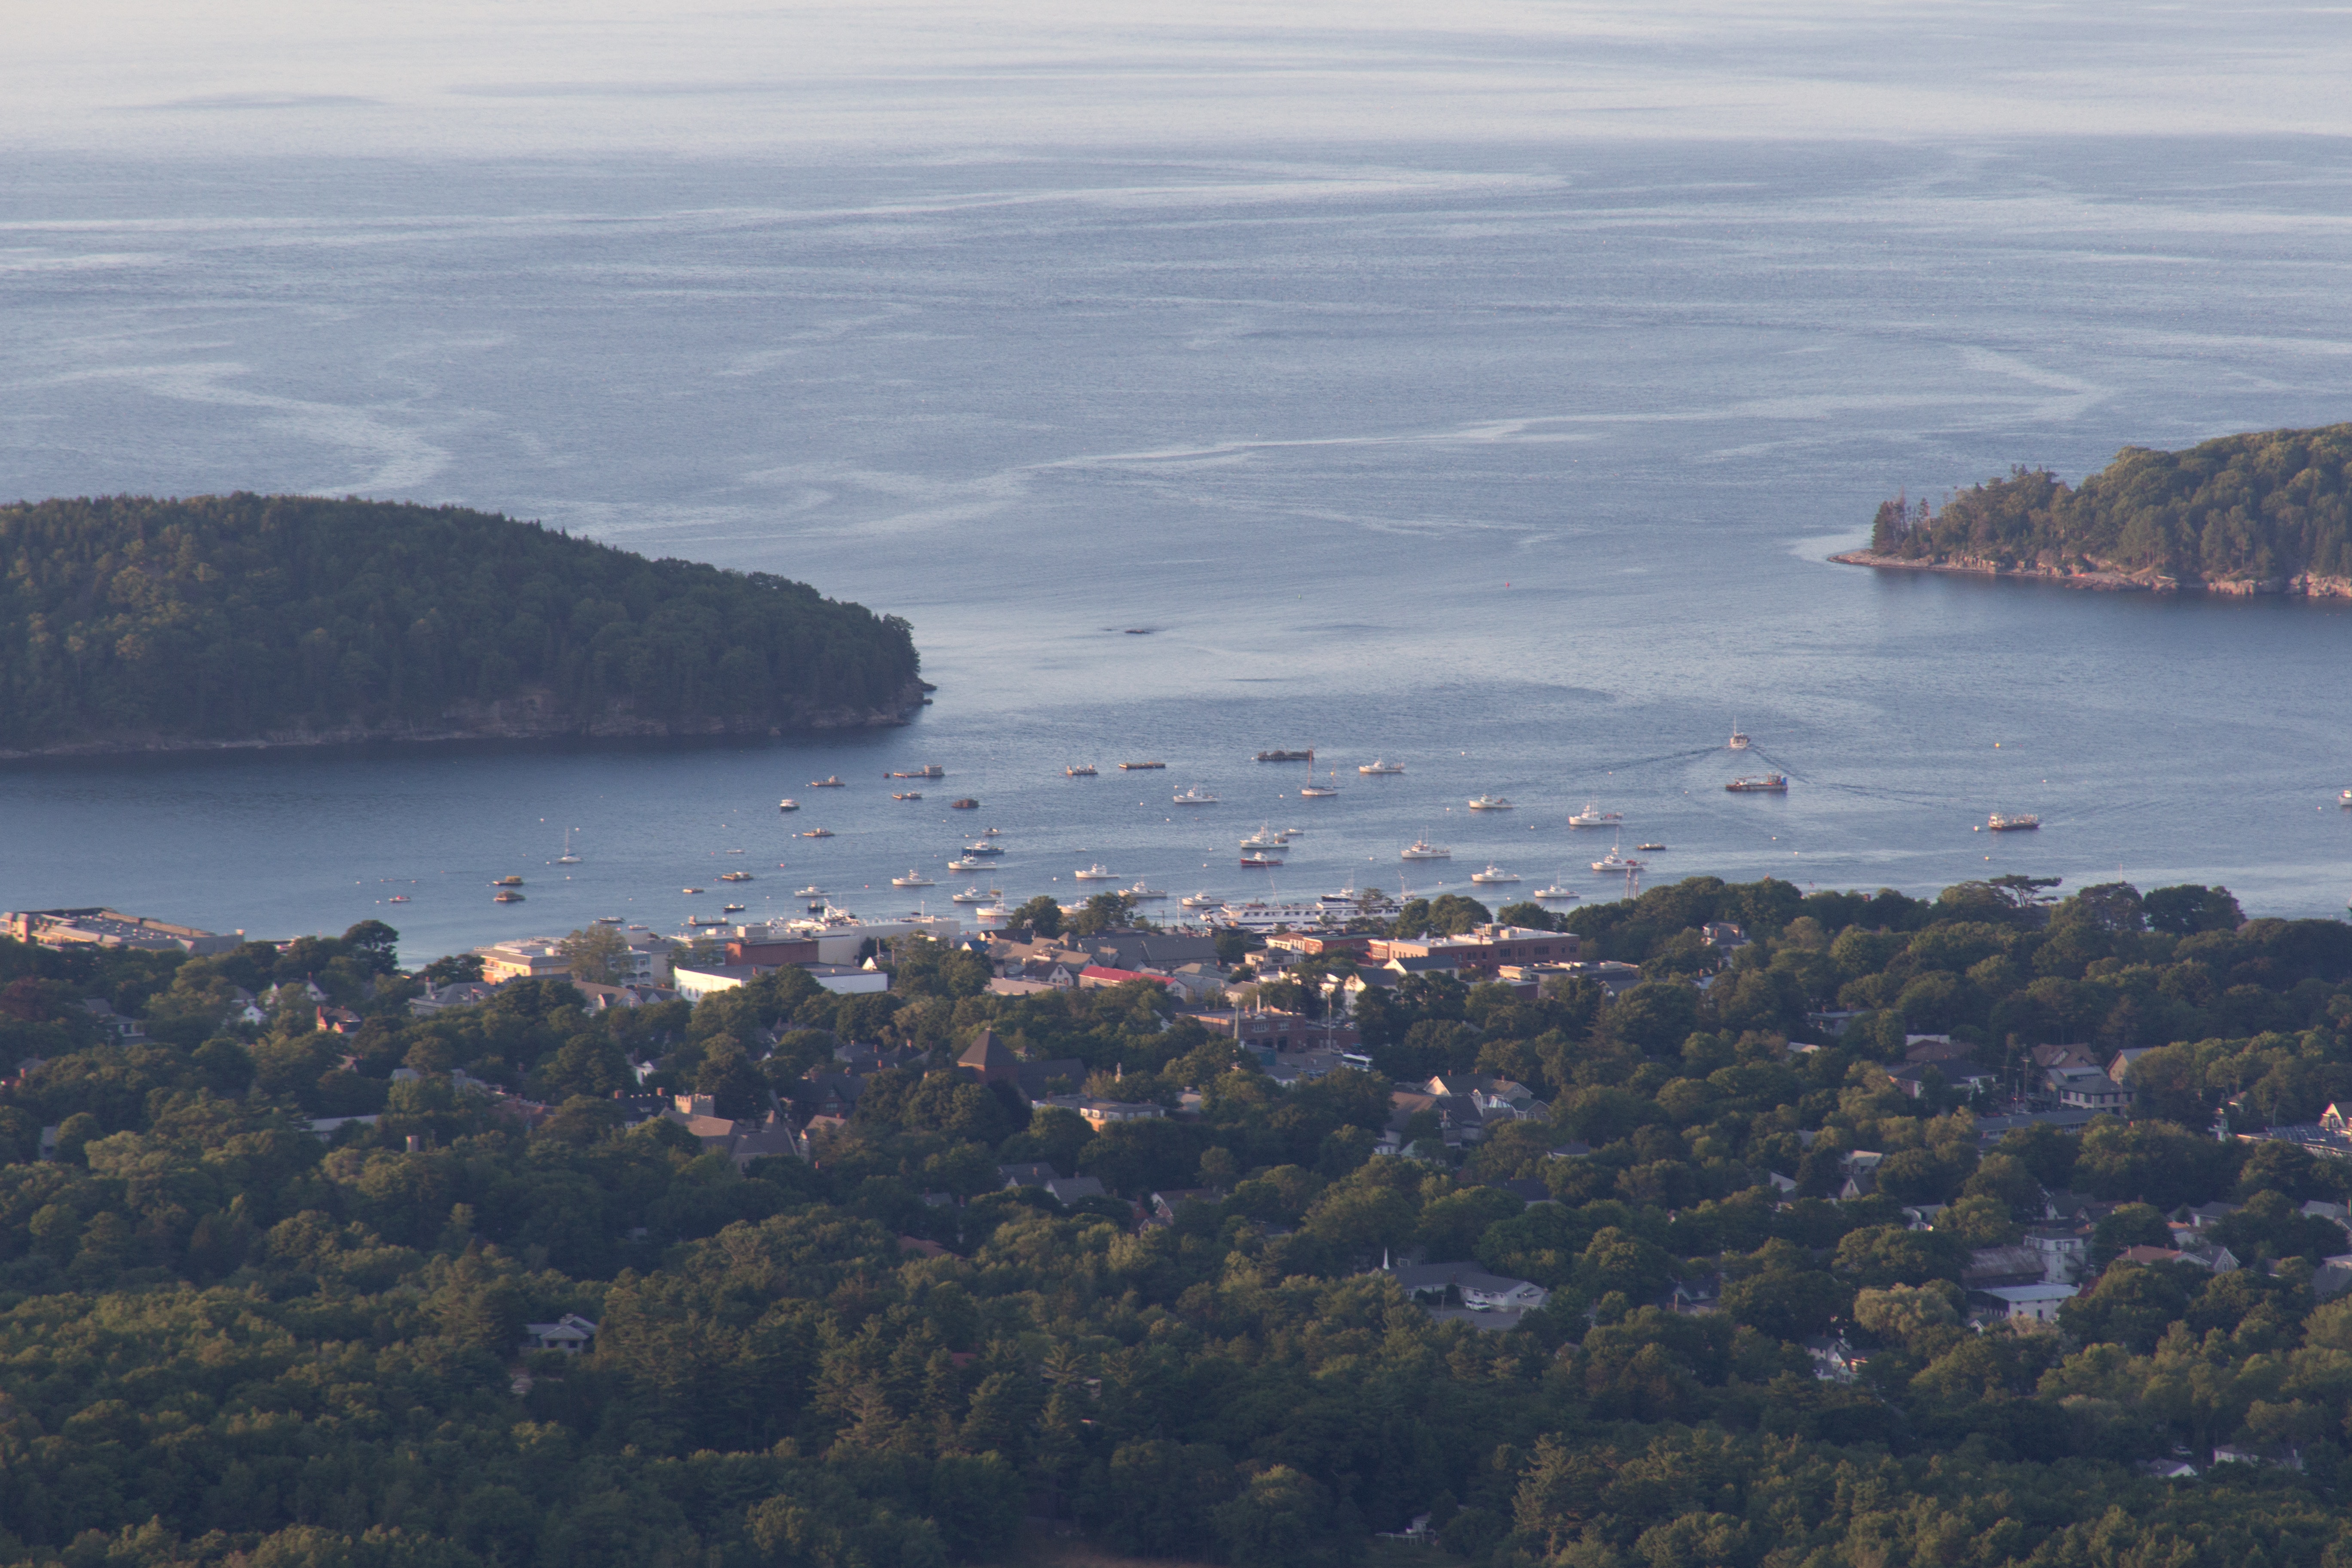
body of water, sea, coast, headland, sky, promontory, coastal and oceanic landforms, ocean, cape, bay, highland, peninsula, horizon, inlet, photography, sound, hill, mountain, rock, loch, cloud, landscape, island, city, vacation, skerry, tourism, channel